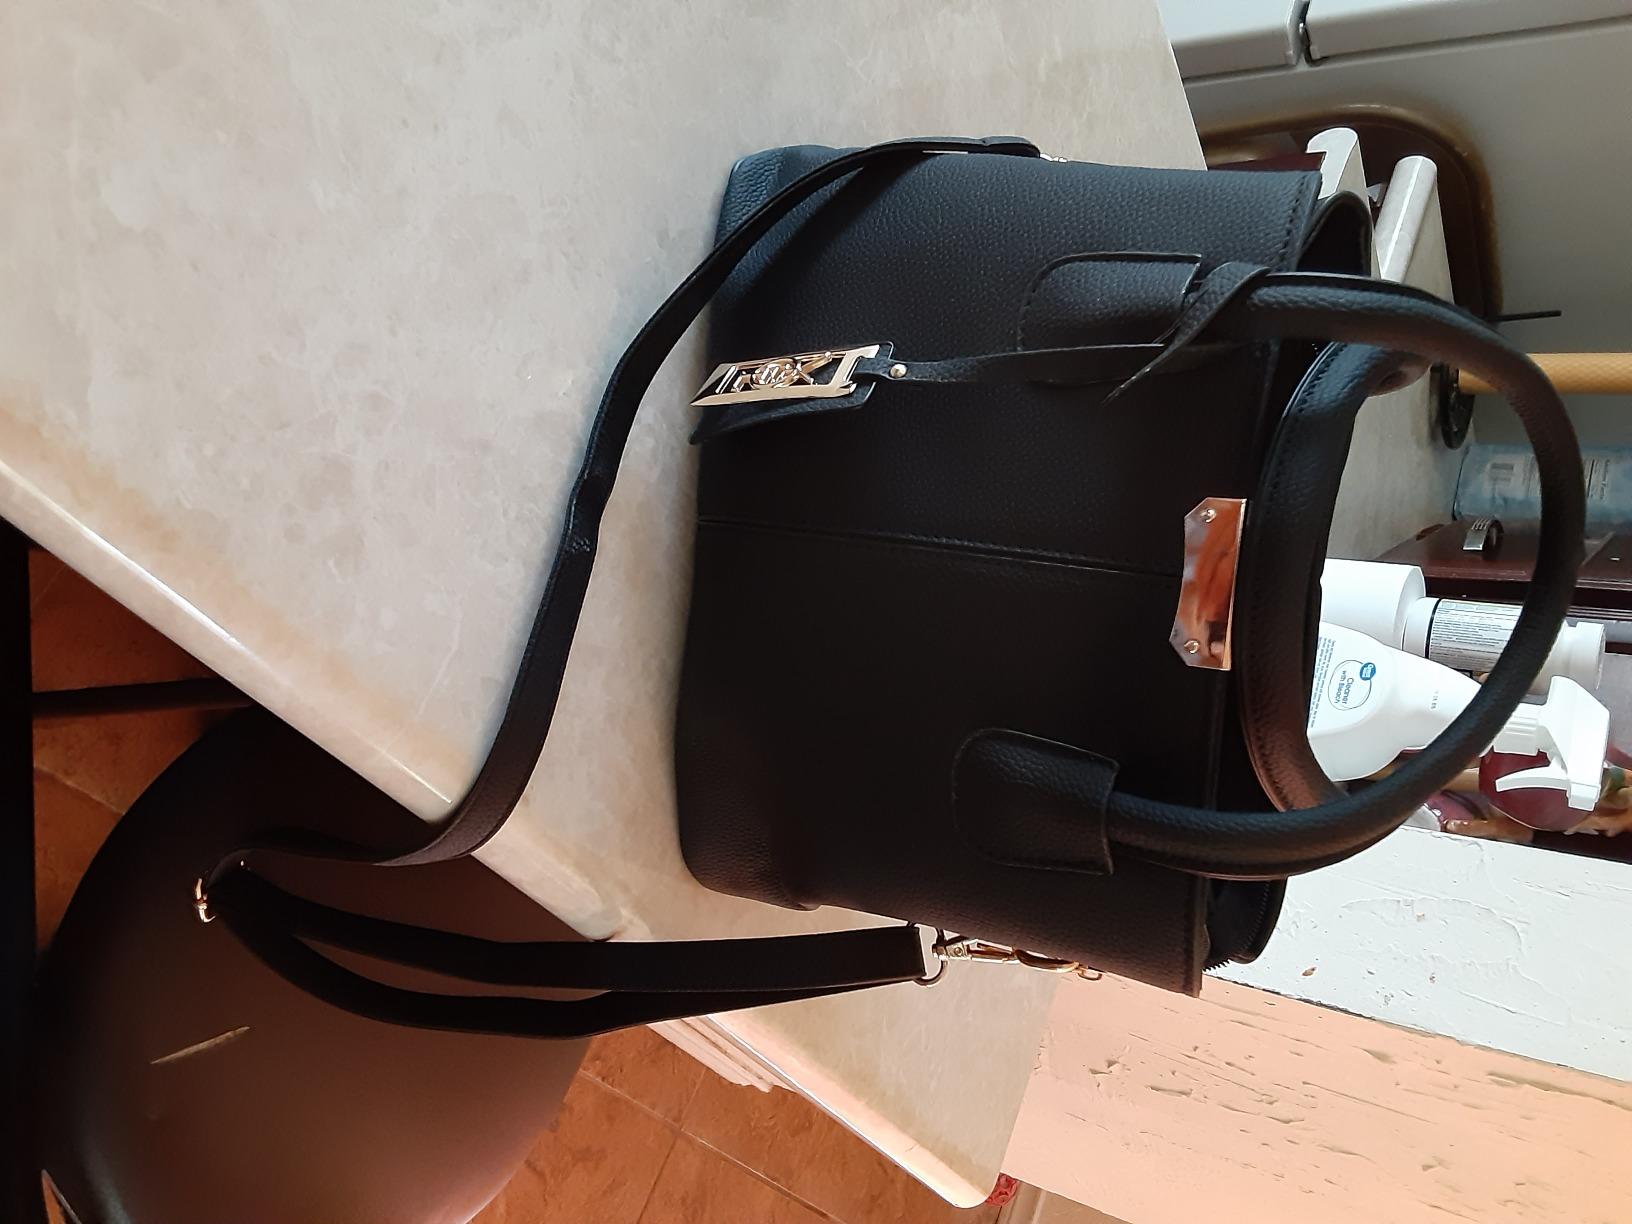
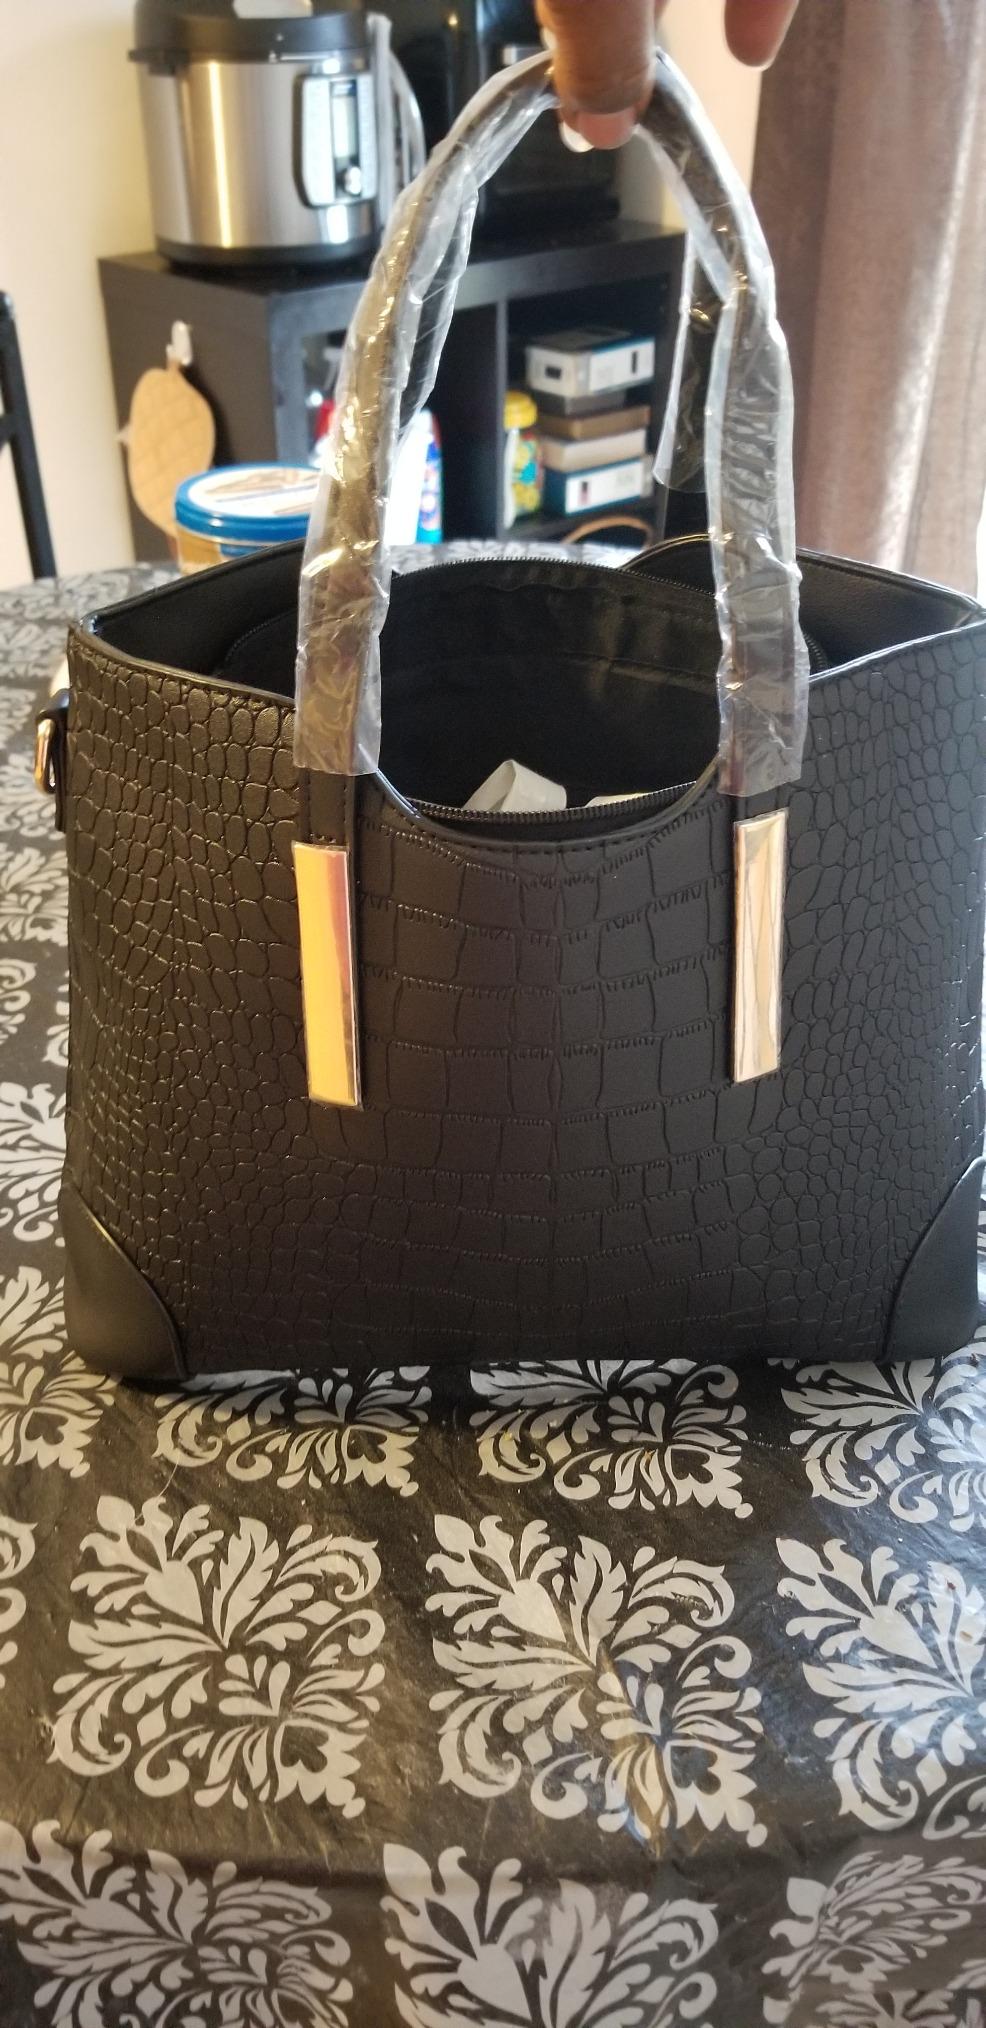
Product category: accessories_handbag
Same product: no